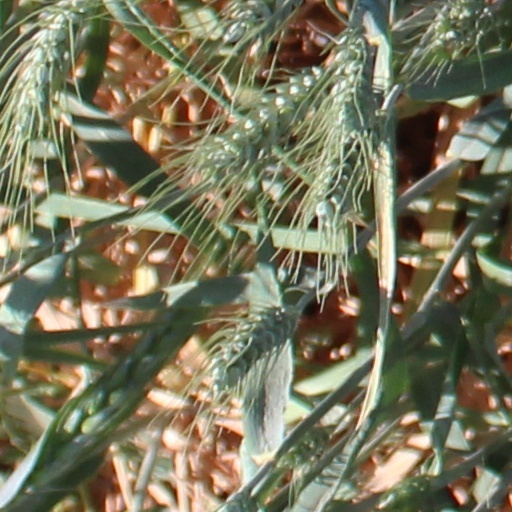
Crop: wheat